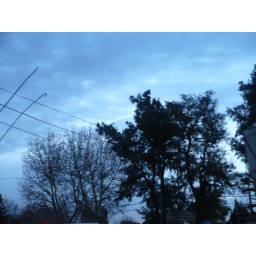
I'm an animal trapped in your hot car